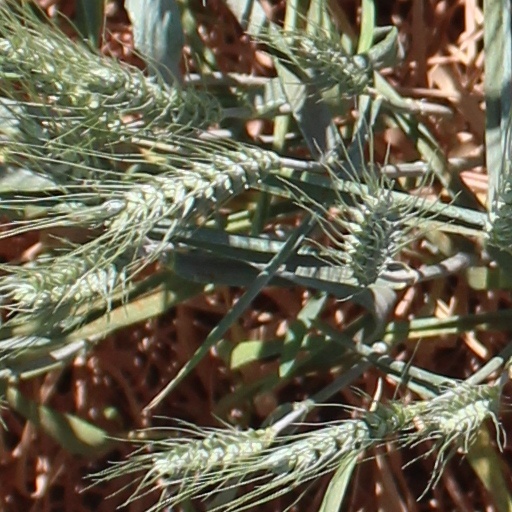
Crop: wheat